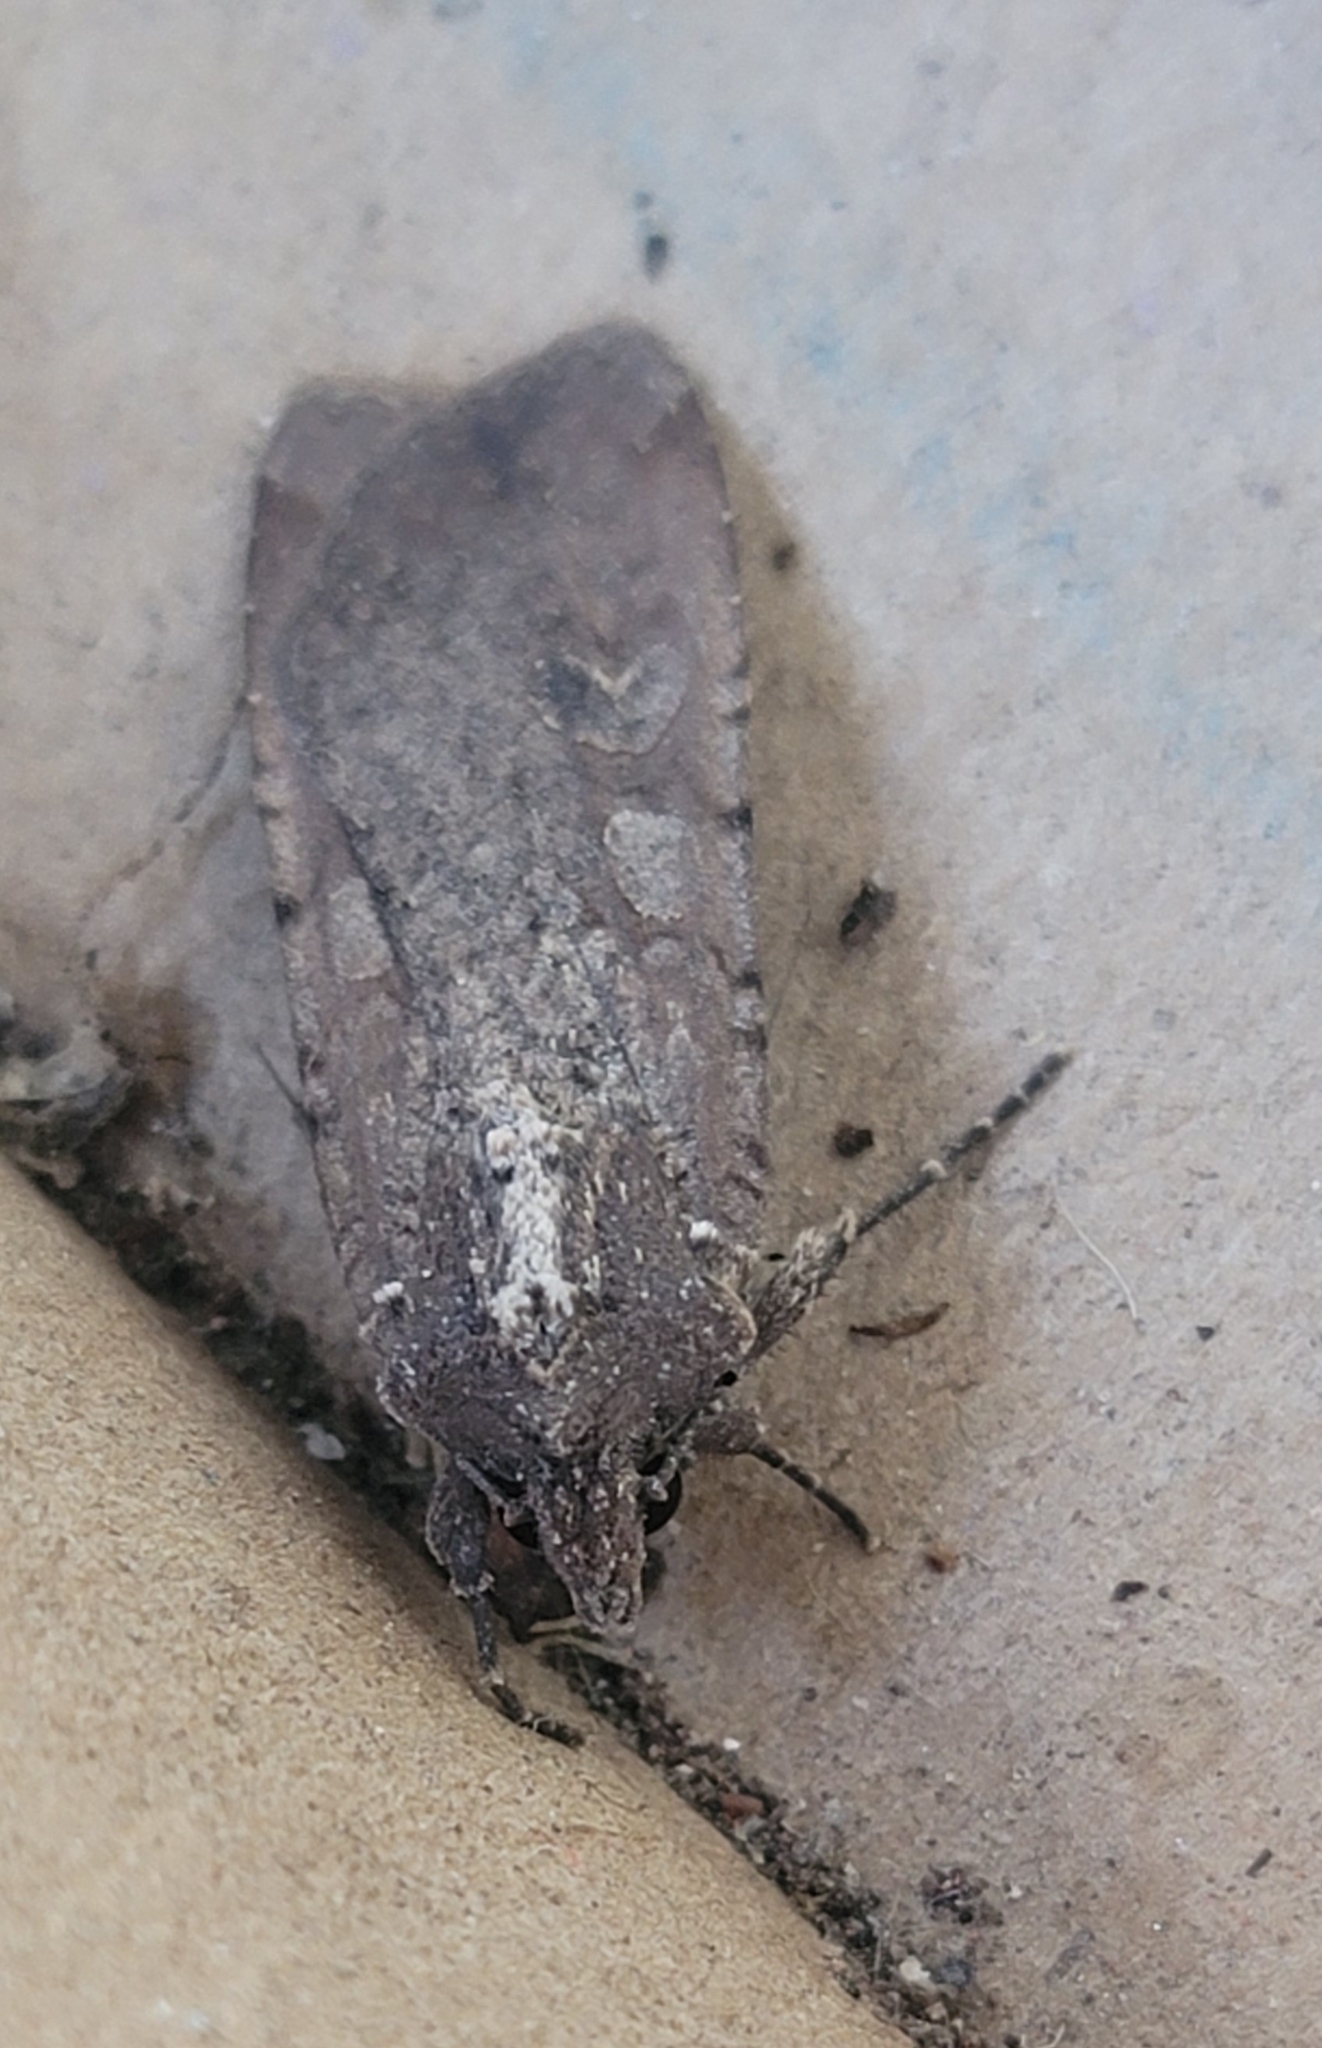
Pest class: cutworms